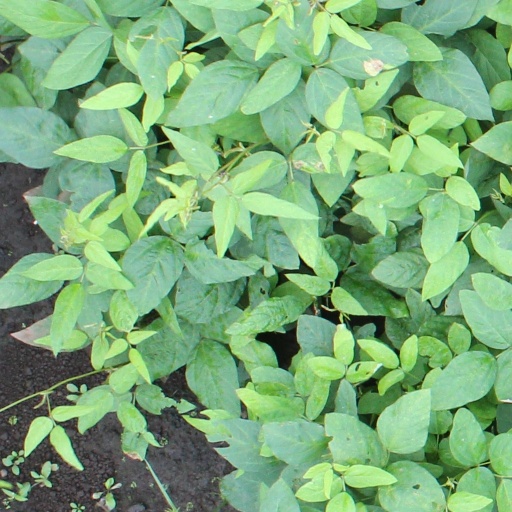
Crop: soybean